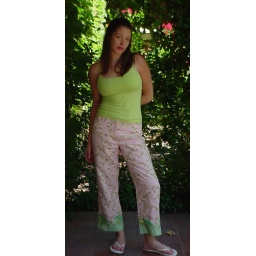
girl standing in garden